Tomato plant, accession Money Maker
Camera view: tilt-top (135 deg); turntable rotation: 150 degrees
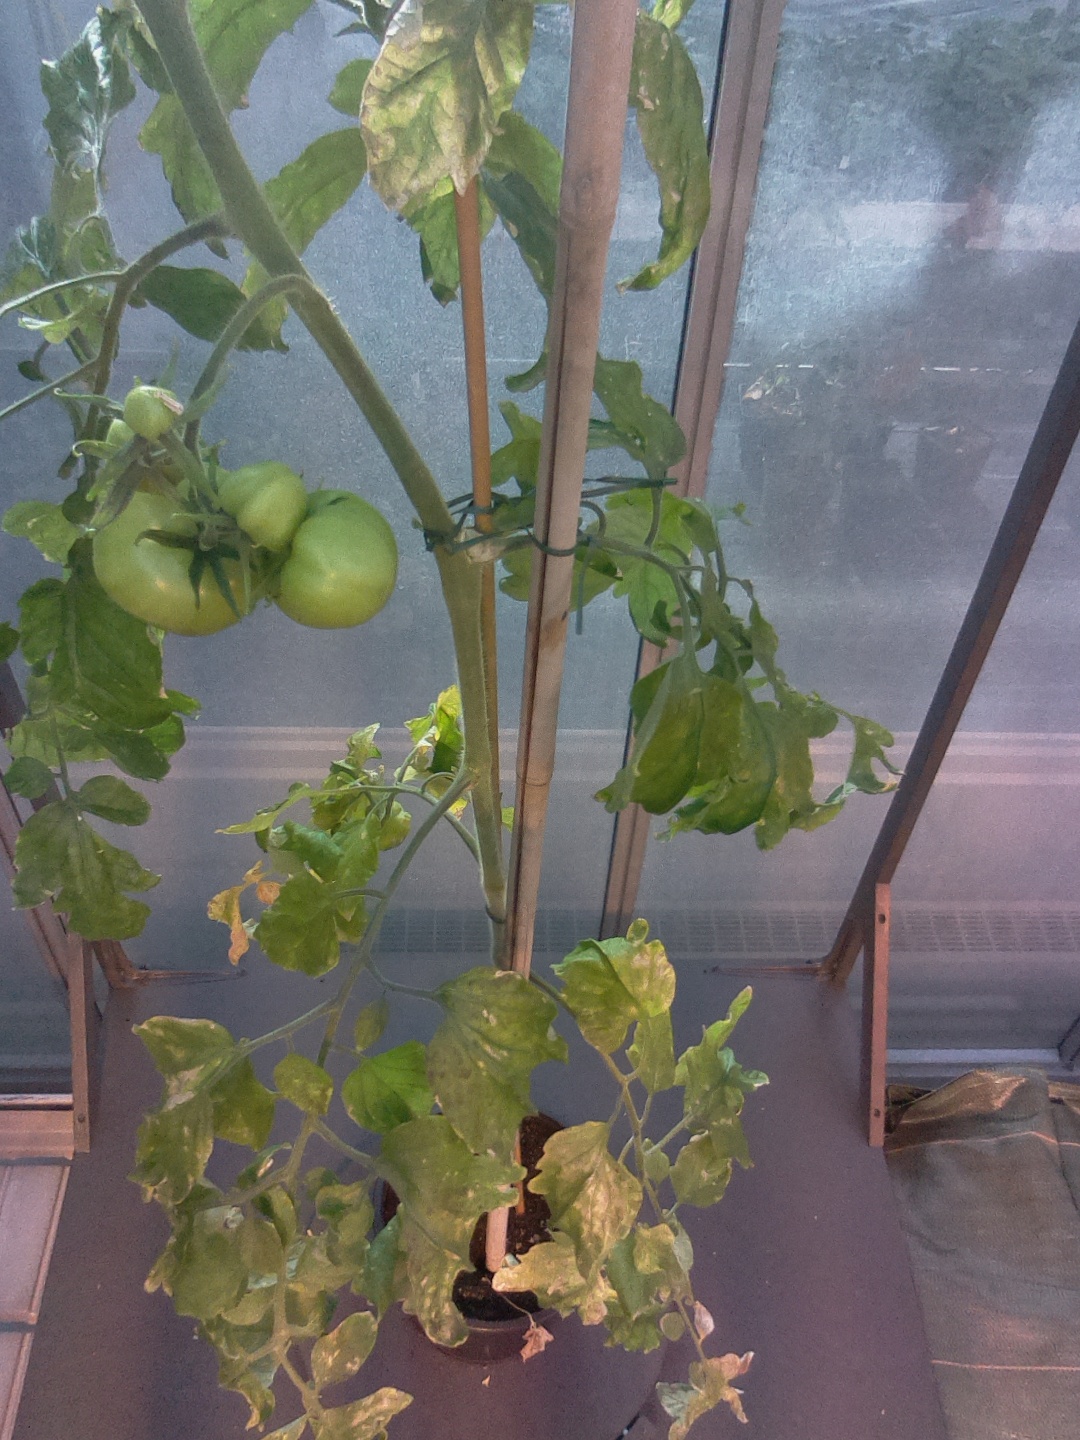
BBCH growth stage 78: 80% -90% of final fruit size